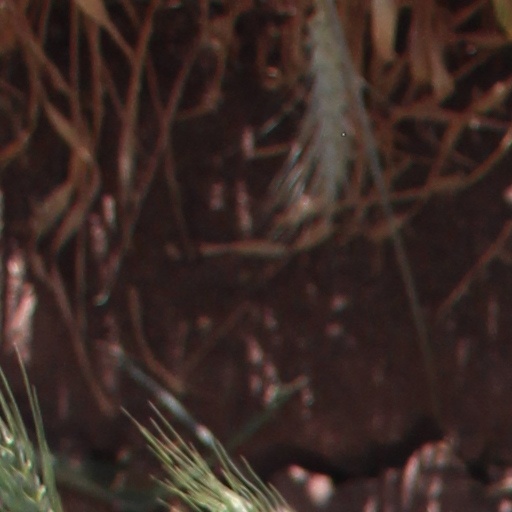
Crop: wheat